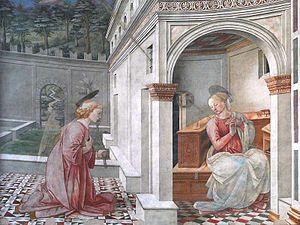
L'Annonciation est un thème couramment représenté dans les arts visuels depuis les premiers siècles du christianisme jusqu'à nos jours. Les œuvres qui lui sont consacrées décrivent l'épisode de l'Annonciation au cours duquel l'ange Gabriel annonce à Marie qu'elle sera mère du Christ. Fréquent en Orient chrétien comme dans l'Europe occidentale, présent occasionnellement dans le monde islamique, ce thème a connu des évolutions importantes lui permettant de développer une riche iconographie.
La Renaissance ombrienne fait son apparition dans la première moitié de XVᵉ siècle avec le séjour de quelques artistes florentins de premier rang qui réalisèrent et laissèrent dans la région leurs œuvres.